Erik, Duke of Mecklenburg

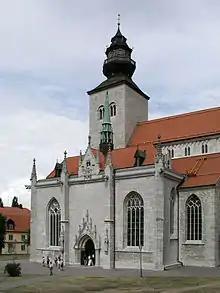
Erik was buried in Visby Cathedral.

Erik, Duke of Mecklenburg (26 July 1397) was the eldest son and heir apparent of Albert, King of Sweden. Erik played a significant role in his father's attempts to secure and reclaim the Swedish throne. Erik and Albert were defeated in battle of Åsle in 1389 and imprisoned by Queen Margaret I of Denmark. They were released in 1395 against a ransom guaranteed by the Hanseatic League.